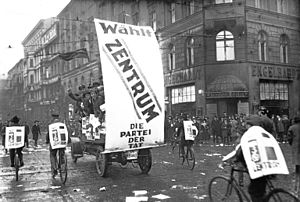
Valget til den tyske rigsdag 1930
Fra valgkampen til Deutsche Zentrumspartei foran valget i september 1930